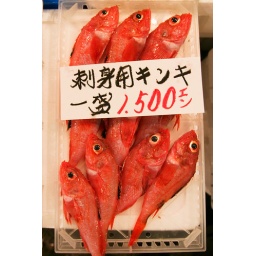
At the Tsukiji fish market in Tokyo.